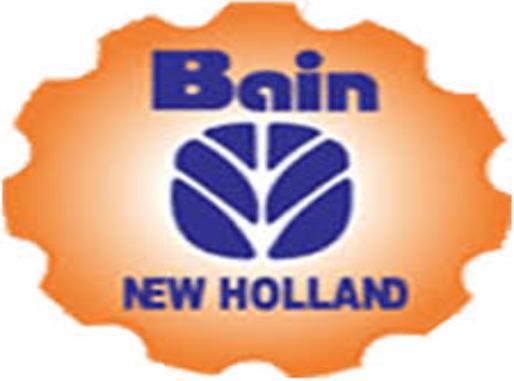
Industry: Others